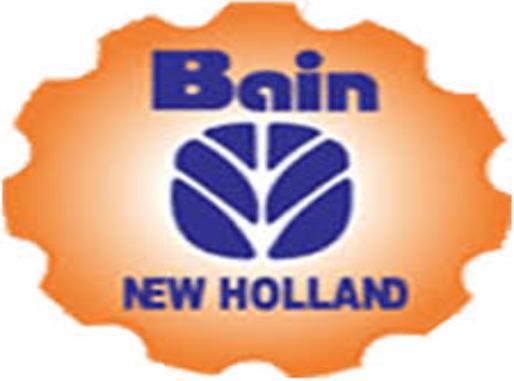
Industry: Others